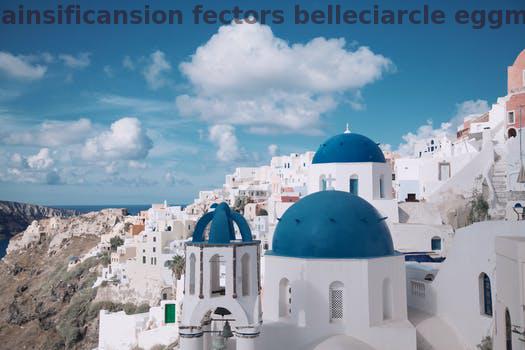
Label: Watermark